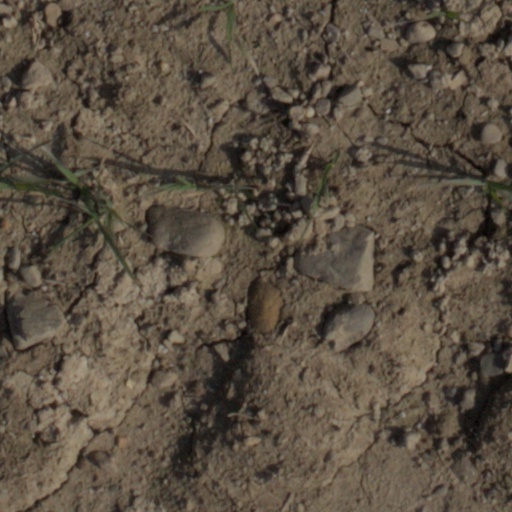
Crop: wheat